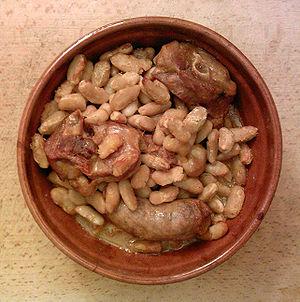
Sarah Wiener est née le 27 août 1962 à Halle en Allemagne, mais a grandi à Vienne en Autriche. Elle est la fille de l’écrivain linguiste Oswald Wiener et de l'artiste Lore Heuermann. Elle est surtout une célèbre cuisinière de télévision, chef d’entreprise dans la restauration et propriétaire de restaurants. Elle s'engage ensuite dans la politique.
La cuisine languedocienne, qui réunit celle des départements du Gard, de l'Hérault, de l'Aude, et de la Lozère, est composite. Elle utilise les produits de la mer, en particulier autour des ports de pêche, dont le principal est Sète. L'étang de Thau produit les huitres de Bouzigues.
Le gaillac est un vin français d'appellation d'origine contrôlée du vignoble du Sud-Ouest de la France.
Toulouse, est une commune du Sud-Ouest de la France. Capitale au Vᵉ siècle du royaume wisigoth, une des capitales du royaume d'Aquitaine, capitale du comté de Toulouse fondé en 852 par Raimond Iᵉʳ et capitale historique du Languedoc, elle est aujourd'hui le chef-lieu de la région d'Occitanie, du département de la Haute-Garonne, et le siège de Toulouse Métropole. Elle était également le chef-lieu de l'ancienne région Midi-Pyrénées jusqu'à sa disparition au 1ᵉʳ janvier 2016.
L'Occitanie est une région administrative française créée par la réforme territoriale de 2014 comportant 13 départements, et qui résulte de la fusion des anciennes régions Languedoc-Roussillon et Midi-Pyrénées. Temporairement appelée Languedoc-Roussillon-Midi-Pyrénées, le nom « Occitanie » est officiel depuis le 28 septembre 2016 et effectif depuis le 30 septembre 2016. S'il est sous-titré « Pyrénées-Méditerranée » par le conseil régional, ce sous-titre n'apparaît pas dans le Journal officiel de la République française. Le conseil régional est présidée par Carole Delga depuis le 4 janvier 2016, et son chef-lieu est Toulouse.
Le cassoulet est une spécialité régionale du Languedoc, à base de haricots secs, généralement blancs, et de viande. À son origine, il était à base de fèves. Le cassoulet tient son nom de la cassole en terre cuite émaillée dite caçòla en occitan et fabriquée à Issel.
La cassole ou cazuela en terre cuite est un des récipients des plus anciens connus employés comme vaisselle sur la table. Elle est fabriquée par un potier, et est considérée comme un des précurseurs du plat. De nos jours, elle est employée pour donner un aspect « esthétique » à un plat traditionnel ou pour servir dans un récipient « fonctionnel » qui préserve la chaleur.